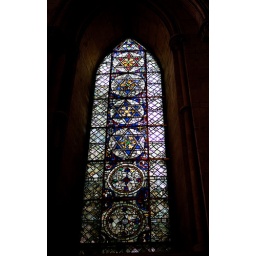
Stained glass window in Lincoln Cathedral, complete with Magen David (Star of David)!